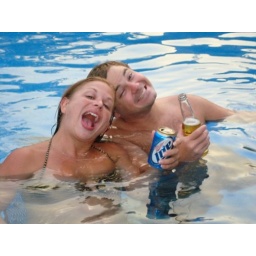
best seats in the house